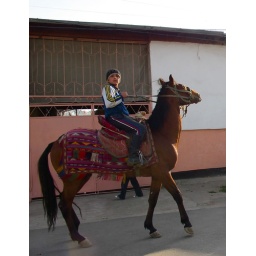
buzkashi horses in front of my house